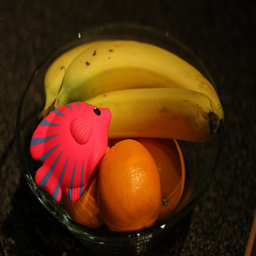
A toy fish and some bananas in a bowl.
A bowl has fresh fruit and a toy fish.
A bowl of fruit with a pink toy fish.
there s a bowl of bananas and oranges and a toy fish
A blue and pink fish, an orange, and bananas in a bowl.